Spanish diaspora

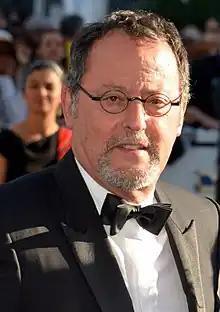
Actor Jean Reno was born in Casablanca, French Morocco, to Spanish Andalusian parents.

Immigration to the island caused the population to grow rapidly during the 19th century. In 1800 the population was 155,426 and the century ended with almost a million inhabitants (953,243), multiplying the population by about six times. The main component responsible was the Royal Decree of Graces of 1815 which led to immigrants from some 74 countries arriving. Included were hundreds of Corsican, French, Irish, German, Lebanese, Maltese and Portuguese families moving to the island. Some countries were represented by only a few (51 Chinese individuals, for example). The country that still sent the most people was Spain.